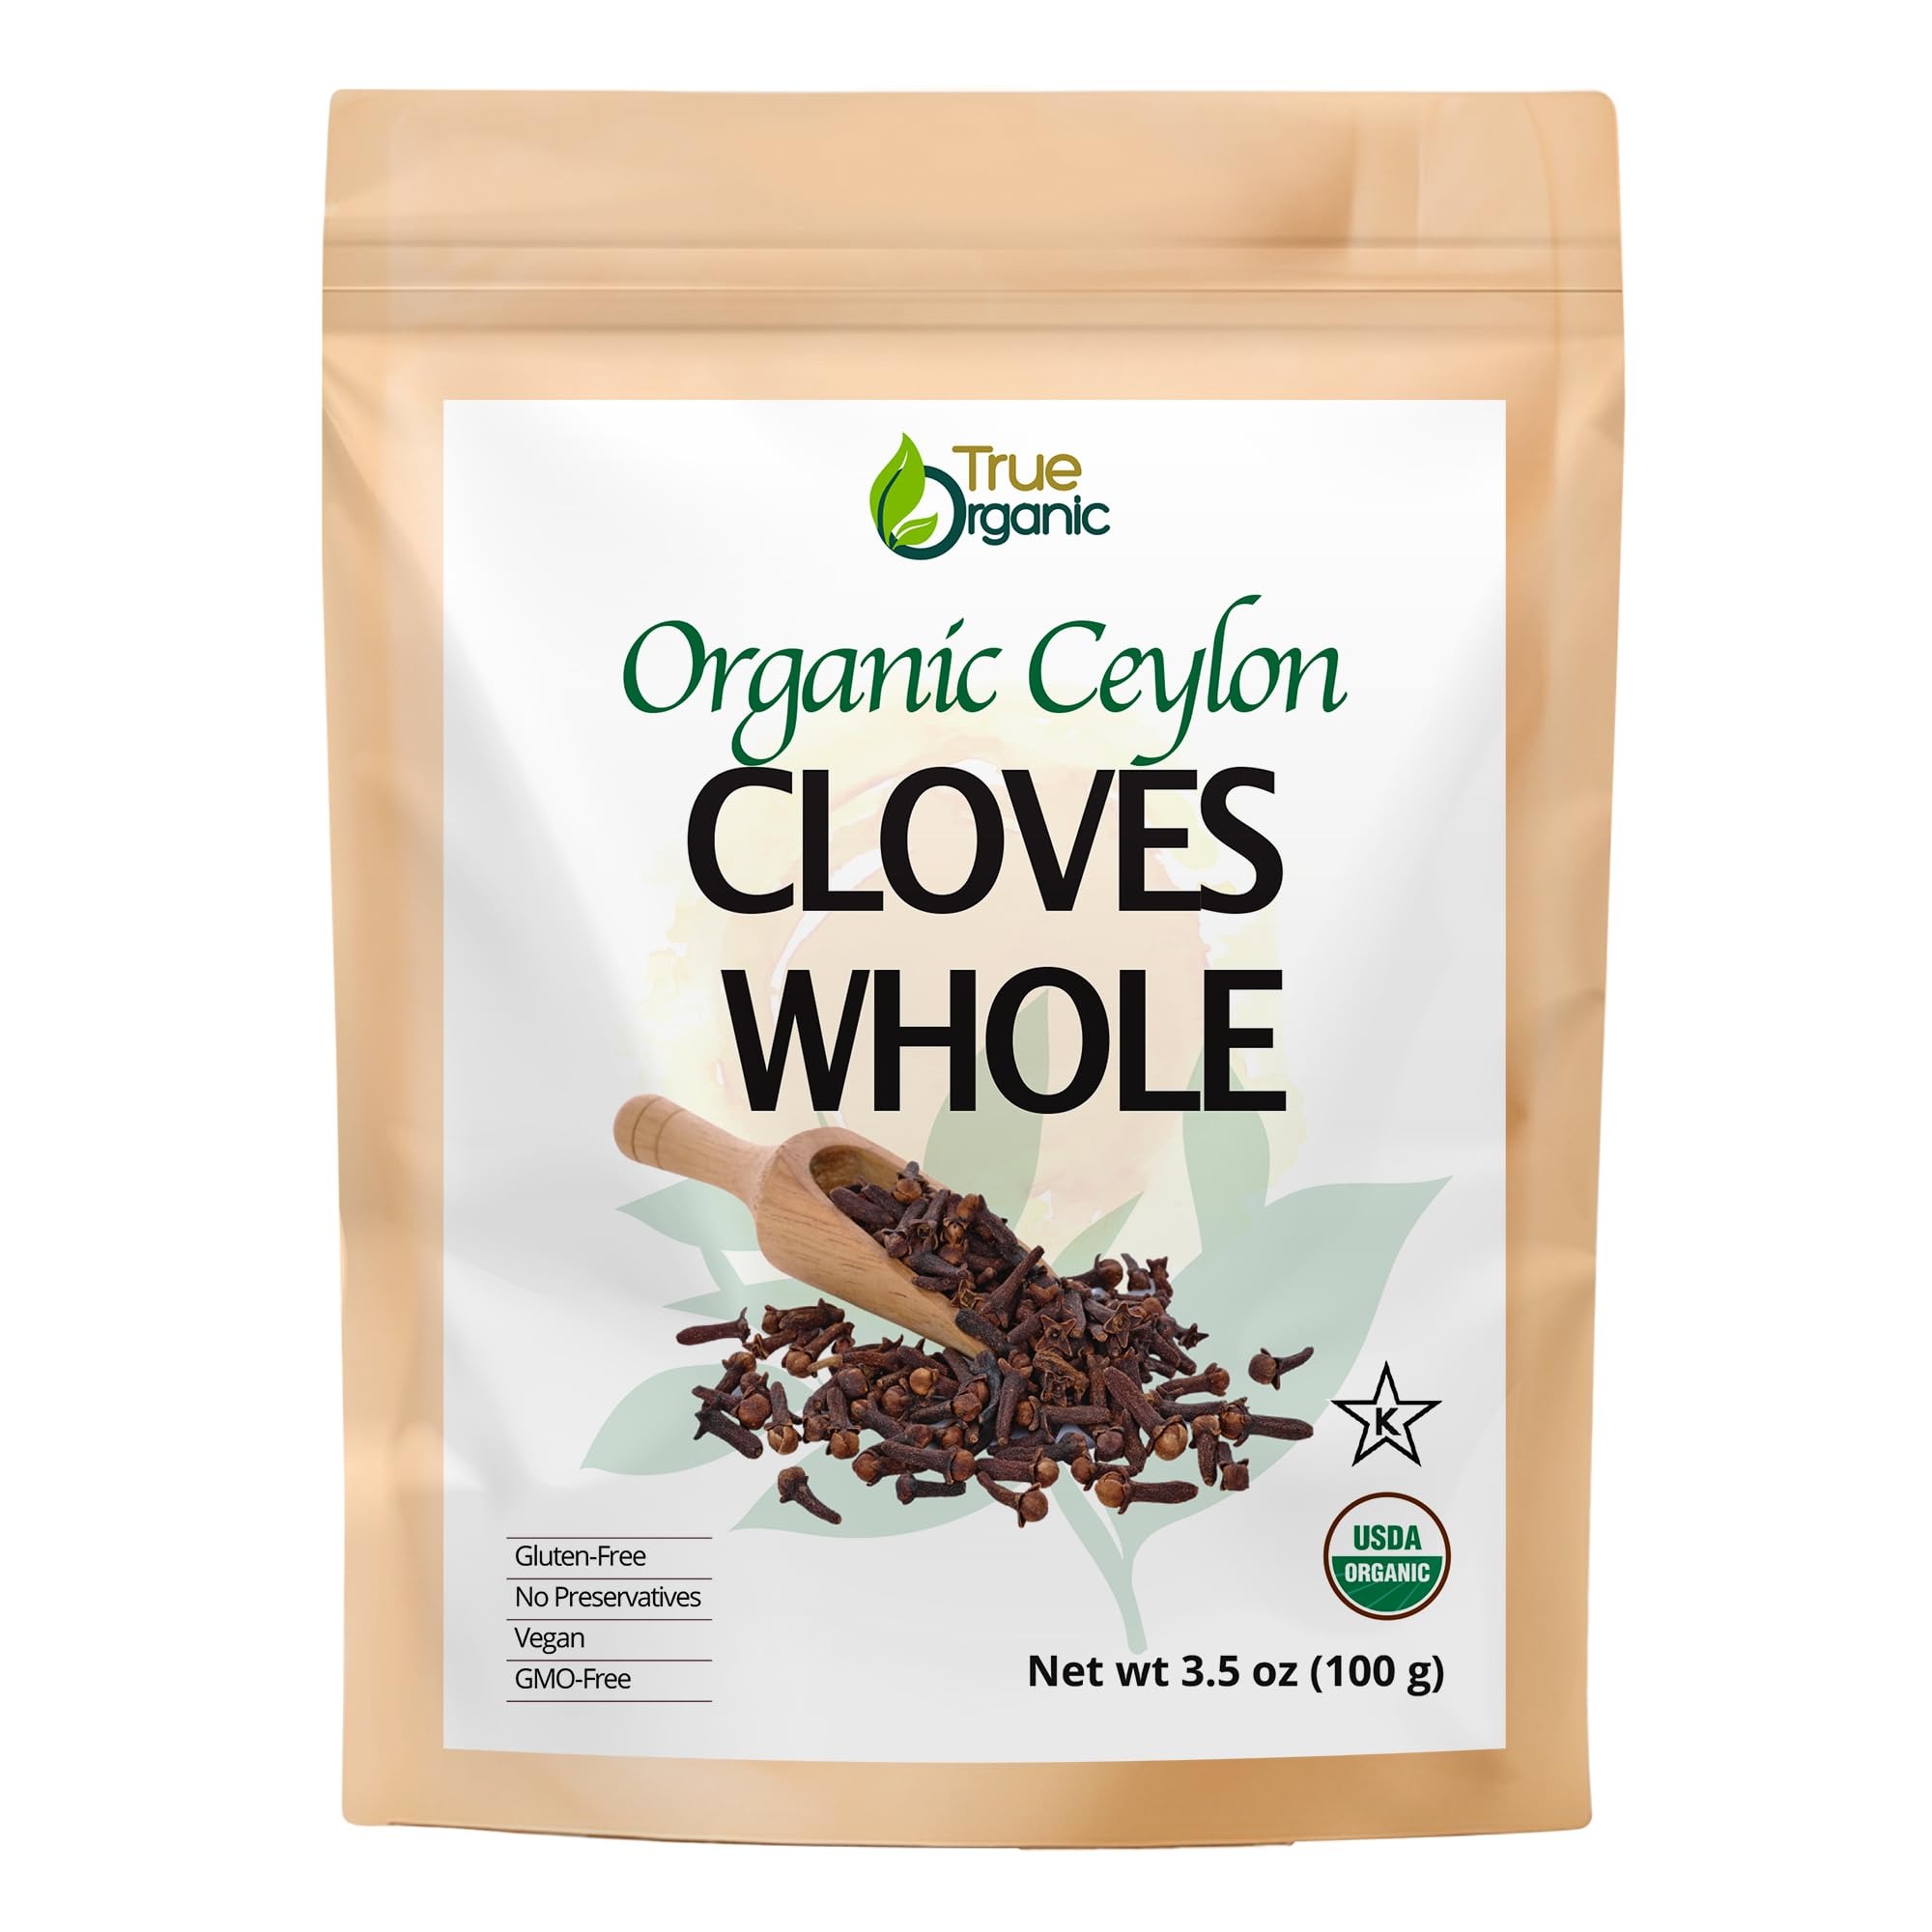
Item Name: True Organic Ceylon Cloves Whole, 3.5 ounces, Cloves whole Organic USDA Organic & Kosher Certified, Non-GMO, Fresh Organic Cloves, Pure Ceylon Premium Quality.
Bullet Point 1: True organic ceylon usda certified organic cloves whole spice – 3.5 oz paper craft bag .
Bullet Point 2: Pure ceylon premium quality – this bulk bag contains usda certified organic, 100% raw natural cloves whole organic from sri lanka / ceylon.
Bullet Point 3: Healthy & delicious – our true organic cloves whole flavor that is great for baked goods, cooking or added as a spice to hot beverages.
Bullet Point 4: Certified usda organic – all our products are certified usda organic and kosher . Look for the usda organic and kosher seal on our products! Including our organic cloves whole bulk 1 pound.
Bullet Point 5: This product has a three years shelf life.
Product Description: Grown only in sri lanka / ceylon region, our farmers nurture, harvest, and package all true organic ceylon cloves products such as organic ceylon cloves whole spice, whole cloves by hand. We hope that through true organic’s products including organic ceylon cloves whole, whole cloves bulk, our farmers and their families continue to benefit. True organic ceylon cloves whole, whole cloves processed in an fssc22000, nop usda, eu organic, kosher, jas, and halal certified factory. Our true organic cloves whole, whole cloves perfect for baking, cooking, drinks tea and beverages. Just scroll up, click the buy button now to grab your usda organic and fssc 22000 certified true organic ceylon cloves whole, whole cloves spice, 16 ounces bulk bag.
Value: 3.5
Unit: Ounce

Price: 7.95